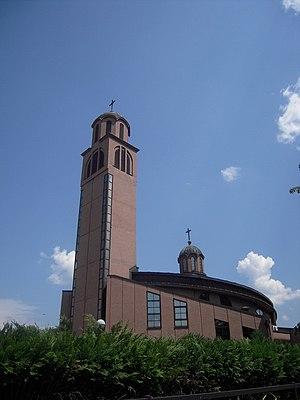
L'église de la Nativité-de-la-Mère-de-Dieu, également connue sous le nom de Rebrovačka crkva, est située en Bosnie-Herzégovine, dans la Ville de Banja Luka et dans le quartier de Starčevica. Cette église a été construite avant la Seconde Guerre mondiale.
Starčevica, est un quartier de Banja Luka en Bosnie-Herzégovine. Au recensement de 1991, il comptait 12 738 habitants, dont une majorité de Serbes.